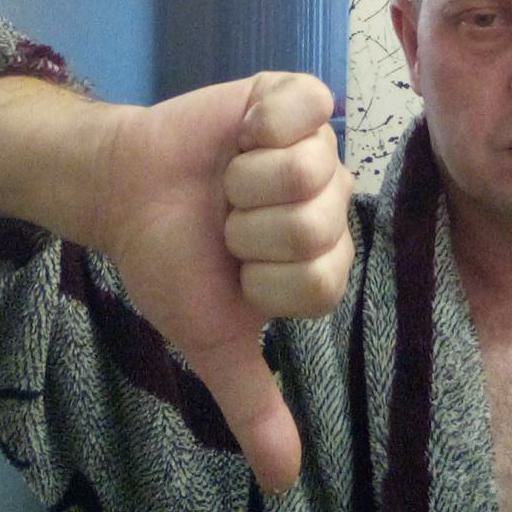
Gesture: dislike